Presidential election

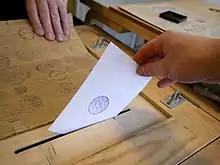
Ballot being dropped into a ballot box during the Finnish presidential election.

A presidential election is the election of any head of state whose official title is President.